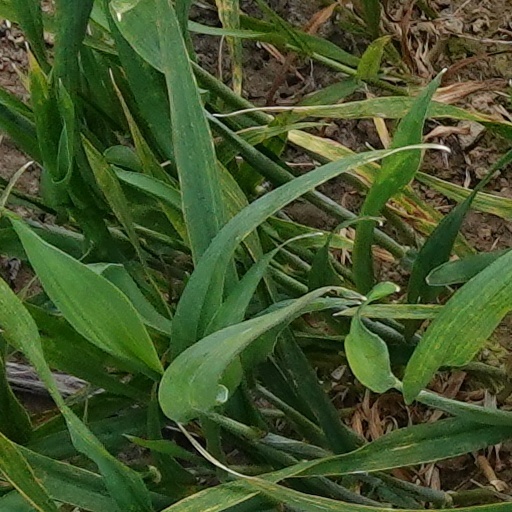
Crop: wheat